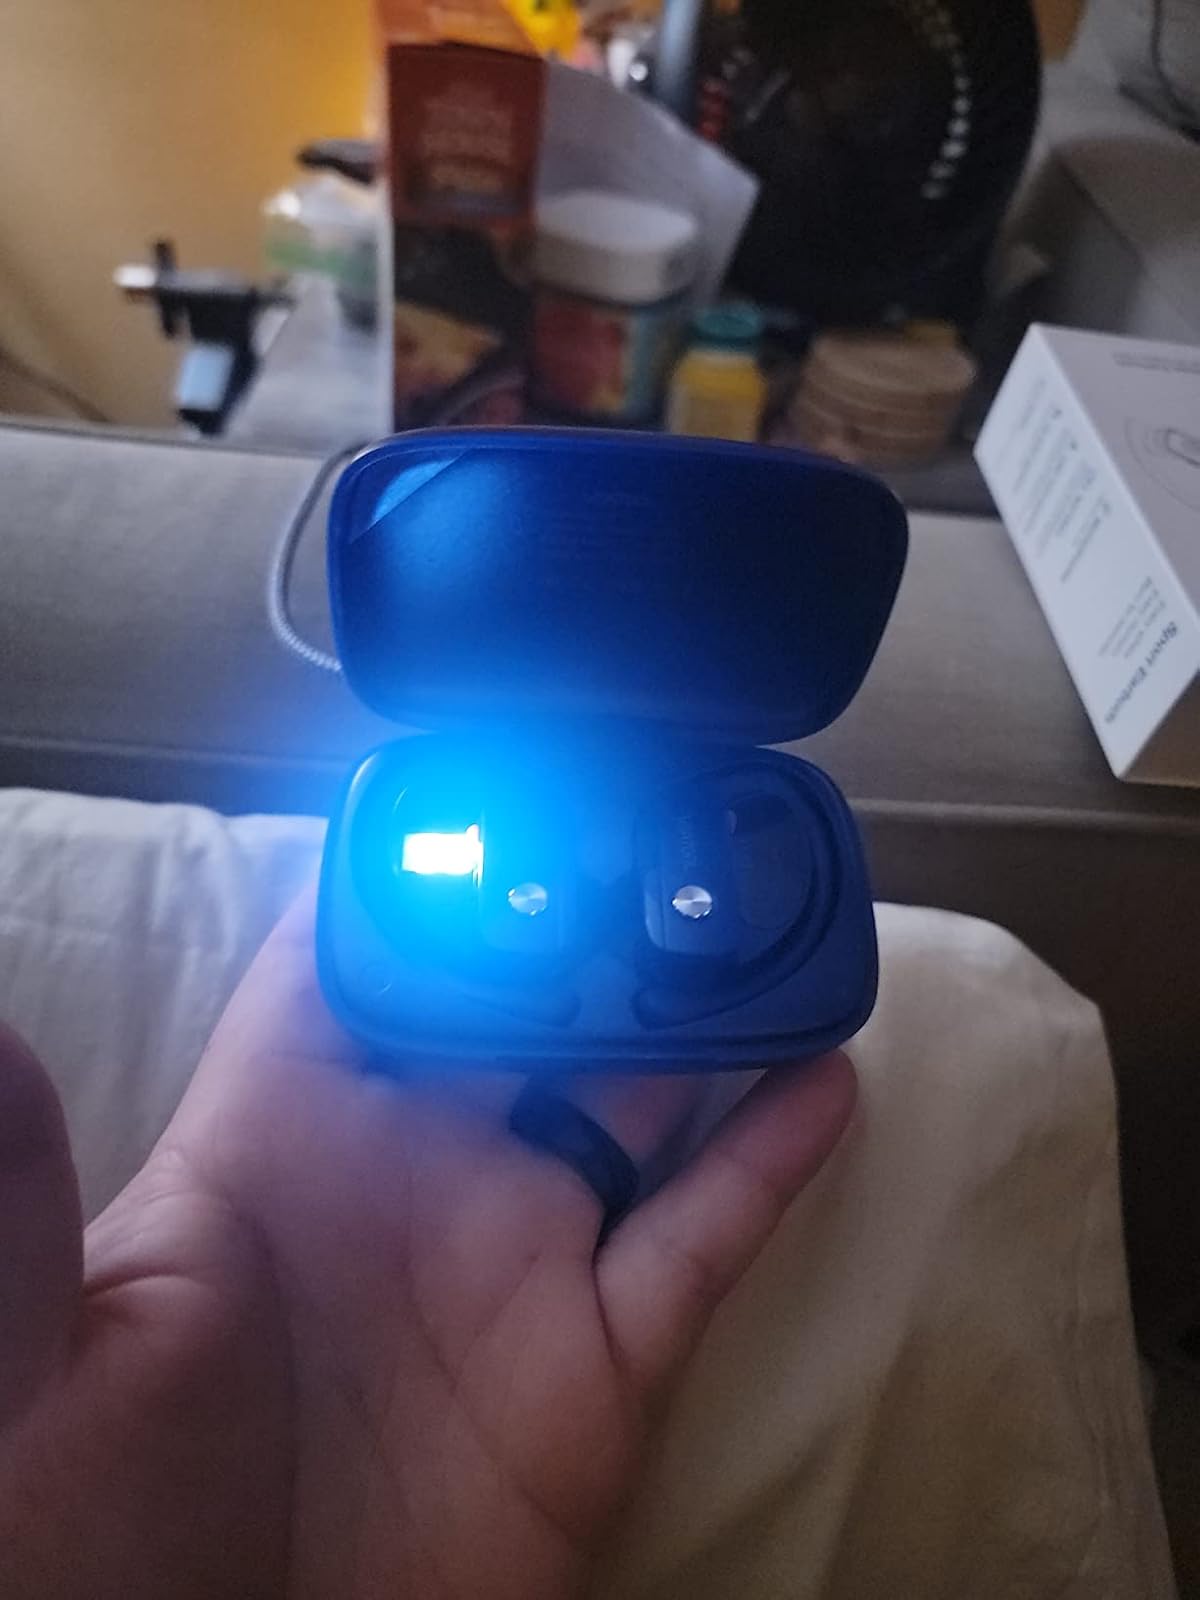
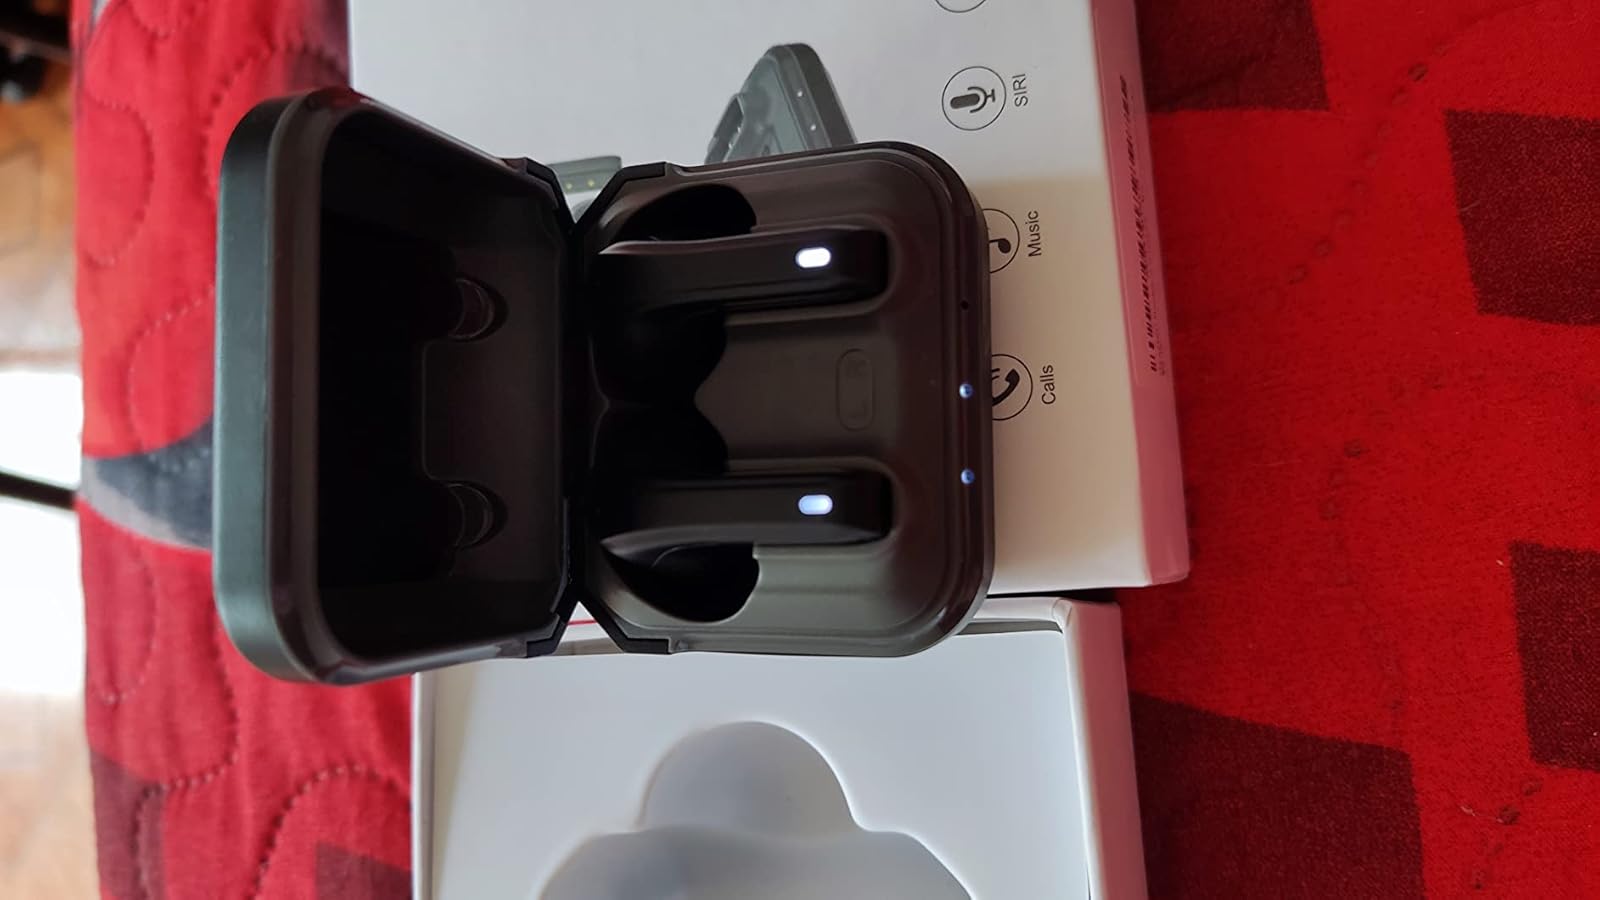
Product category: earbuds
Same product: no